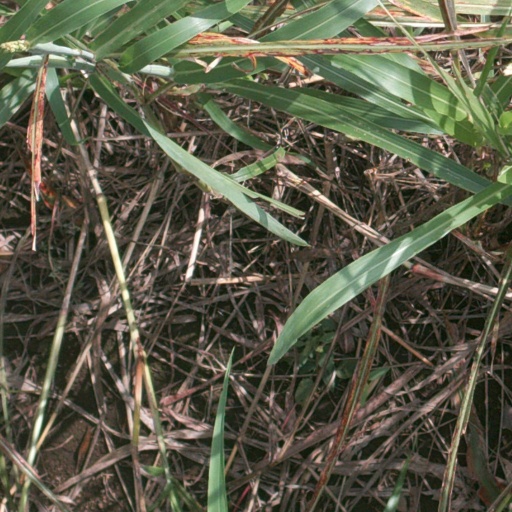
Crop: sorghum